Wauchope Forest

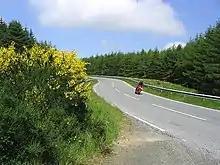
B6357 through the Wauchope Forest

Wauchope Forest is a forest on the Rule Water, in the Scottish Borders area of Scotland, south of Hawick, and including the A6088, the A68 and the B6357, as well as Newcastleton, Bonchester Bridge, Hobkirk, Southdean, Hyndlee, Carter Bar, Abbotrule, Chesters, Scottish Borders.